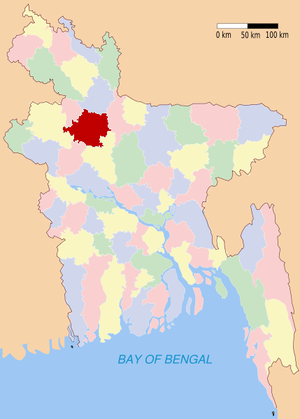
Bogra est un district du Bangladesh. Il est situé dans la division de Rajshahi. La ville principale est Bogra.